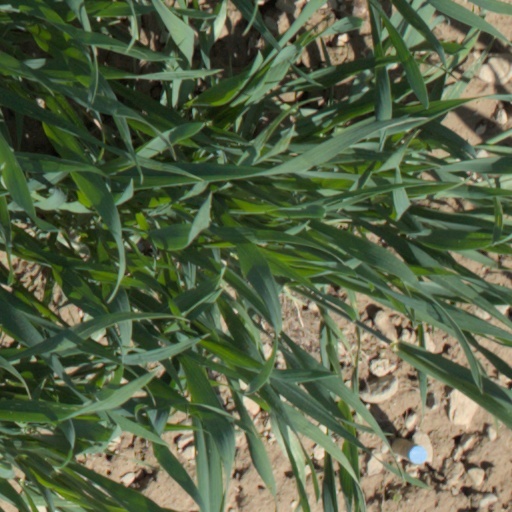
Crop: wheat